Leopard 1

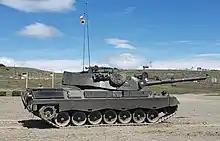
A Chilean Army Leopard 1V

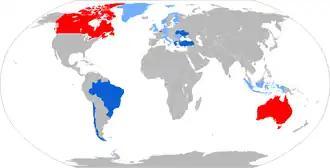
Leopard 1 operators as of 2023.

In 1976, Denmark acquired 120 Leopard 1A3 tanks, which were designated Leopard 1 DK. Delivery was completed in 1978. In 1989, an order for an additional 110 (used) German tanks (100 A3 and 10 A4) was placed, and the vehicles were delivered from 1992-1994, partly through Conventional Forces Europe treaty AFV reduction requirements. These tanks were upgraded to Leopard 1A5-DK, along with the first 120 Leopards. Being fitted with the welded turret of the Leopard 1A3, the Danish Leopard 1A5-DK tanks were not identical to the German Leopard 1A5, which were fitted with the cast turrets.